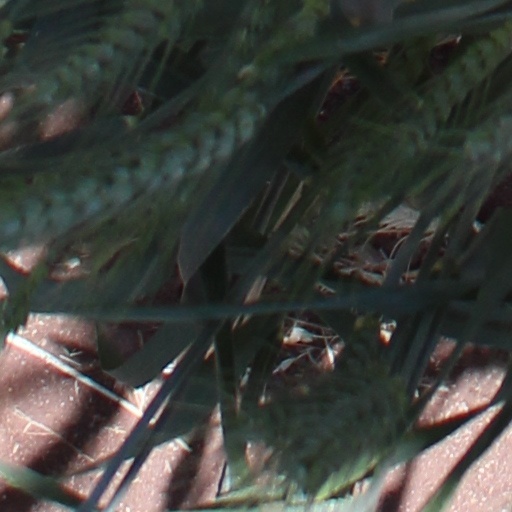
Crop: wheat